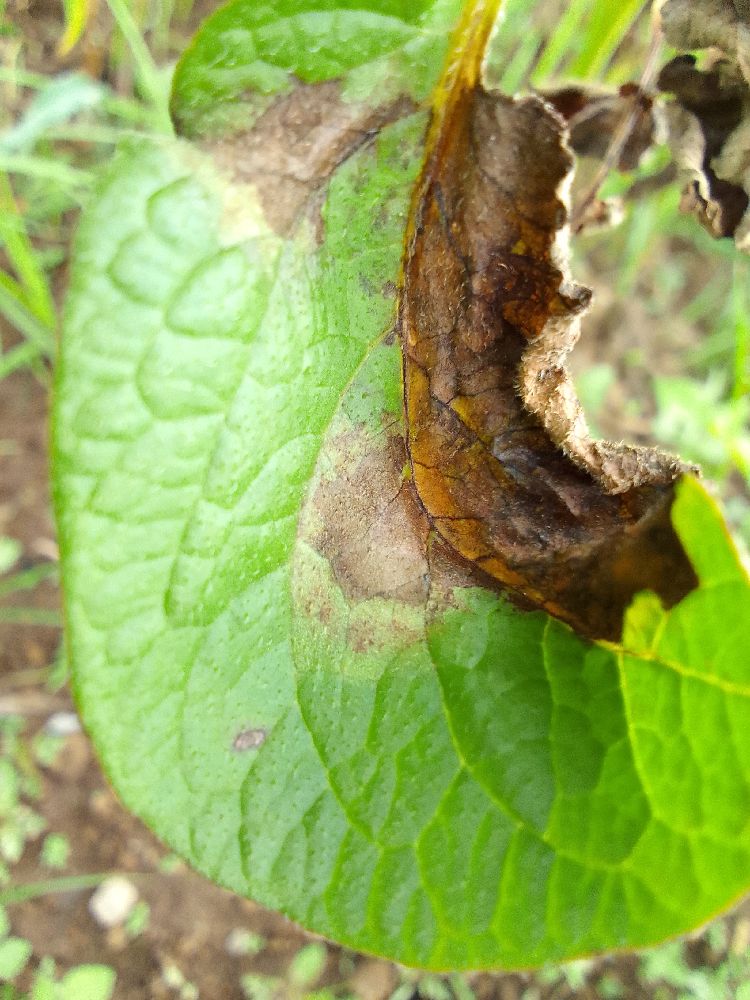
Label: Late blight